P.M. Craigmiles House

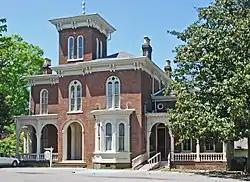

The P.M. Craigmiles House is a historic house in Cleveland, Tennessee, U.S.. It was built in 1866 for Pleasant Craigmiles, a businessman. His son Walter built an opera house in Cleveland called Craigmiles Hall. The house later became a public library.